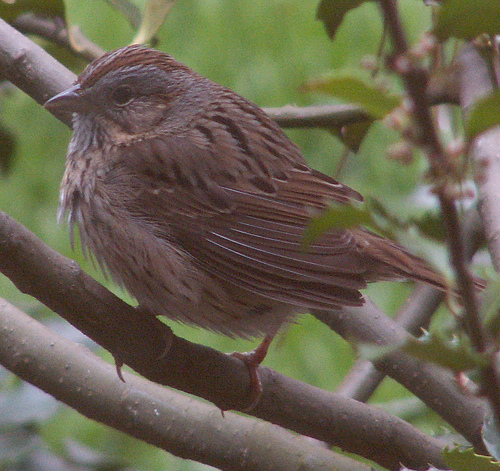
this small bird has rough brown feathers, fury belly, and short grey bill.
small, fat brown bird has white belly, speckled with brown, its nape is striped, with a brown ring around its cheek patch.
this medium sized bird is round and brown with a large eyering and a small triangular beak.
this bird has a speckled belly and breast with a short pointy bill.
a small fluffy brown and gray bird with a gray beak.
this bird has wings that are brown and has a rotund body
this bird has wings that are brown and has a rotund body
this bird has wings that are brown ans has a short bill
this bird has wings that are brown and has a fat belly
this bird has a brown round body, with a short bill, a light gray superciliary, and a light brown breast
Species: Lincoln Sparrow